Sri Chinmoy

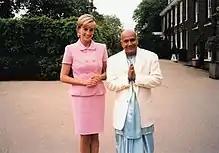
Diana, Princess of Wales, meeting Sri Chinmoy

He did not charge fees for his spiritual guidance or music performances. He was respectful towards all religions and religious figures of the world. He attracted an estimated 7,000 students in his lifetime. His path was a contemporary spiritual system of yoga, practised under the guidance of a guru, or spiritual teacher. Chinmoy advocated brahmacharya – celibacy – for both married and unmarried devotees, and focusing on experiencing inner spiritual joy rather than pleasure. According to a 1987 article in "Hinduism Today", Chinmoy as a yoga spiritual master was an unmarried celibate. Unlike in some other older traditions, Chinmoy taught that a complete withdrawal from the world was not necessary for spiritual progress, but rather "a gradual and total Illumination of life".